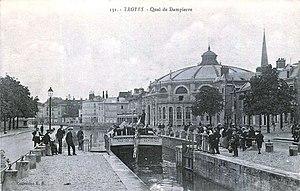
Ecluse de Troyes
Le canal de la Haute-Seine est un cours d'eau artificiel français traversant les départements de l'Aube et de la Marne entre la confluence de l’Aube et de la Seine, près de Romilly-sur-Seine, et Troyes.